Prostitution in ancient Rome

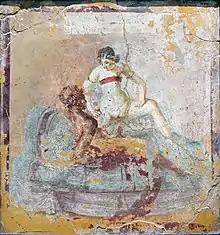
An erotic scene from a fresco of Pompeii, 1–50 AD, Secret Museum, Naples

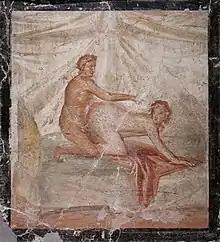
An erotic scene from a fresco of Pompeii, 50–79 AD

Most scholarship on Roman prostitution implies a social hierarchy, whereby "meretrix" ("woman who earns, paid woman") is a free-born, higher-class registered prostitute, "scortum" (possibly from "hides, leather") is an impoverished low-class street-walker, and "amica" a purely euphemistic "lady-friend". Witzke offers examples from Roman comedies to show that all these terms may be used to refer to the same individual, a hierarchy of politeness, with "meretrix" the most respectful, but equally used for a brothel slave worker and a high-class free prostitute. "Scortum" is an insult in some circumstances but affectionate banter in others, and "amica" is euphemistic, used in Roman comedies by naïve adolescent clients to downplay the commercial basis of their relationship. There are no low-class street prostitutes in Roman comedies.